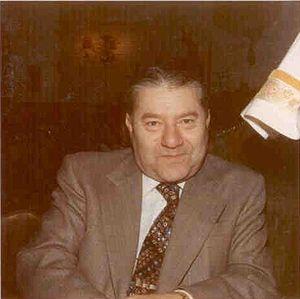
Hans Wolff, né Frank Erwin le 2 octobre 1911 à Berlin et mort le 1ᵉʳ juin 1979 dans la même ville, est un monteur, réalisateur, scénariste, producteur et acteur allemand.